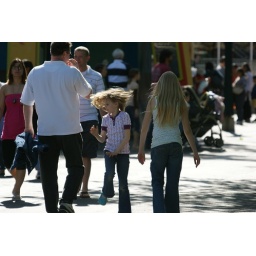
This girl was dancing as she walked past street performers near the Space Needle